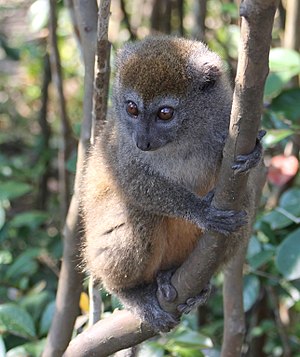
Grå lemur
Den grå lemur, eller grå halvlemur, er en halvabe i familien af ægte lemurer. Den er som andre lemurer udbredt på øen Madagaskar. Kroppen måler omkring 40 cm i længden. Det samme gør halen. Den grå lemur er ensfarvet grå og snuden er stump. Det er den eneste primat, der er tilpasset et liv i rørbevoksninger omkring søer og sumpe. Den svømmer godt, men springer normalt fra planteø til planteø, for at æde de friske skud. Den findes desuden i bambusskove. Den grå lemur færdes i grupper på oftest 3-5 individer ledet af en enkelt han.